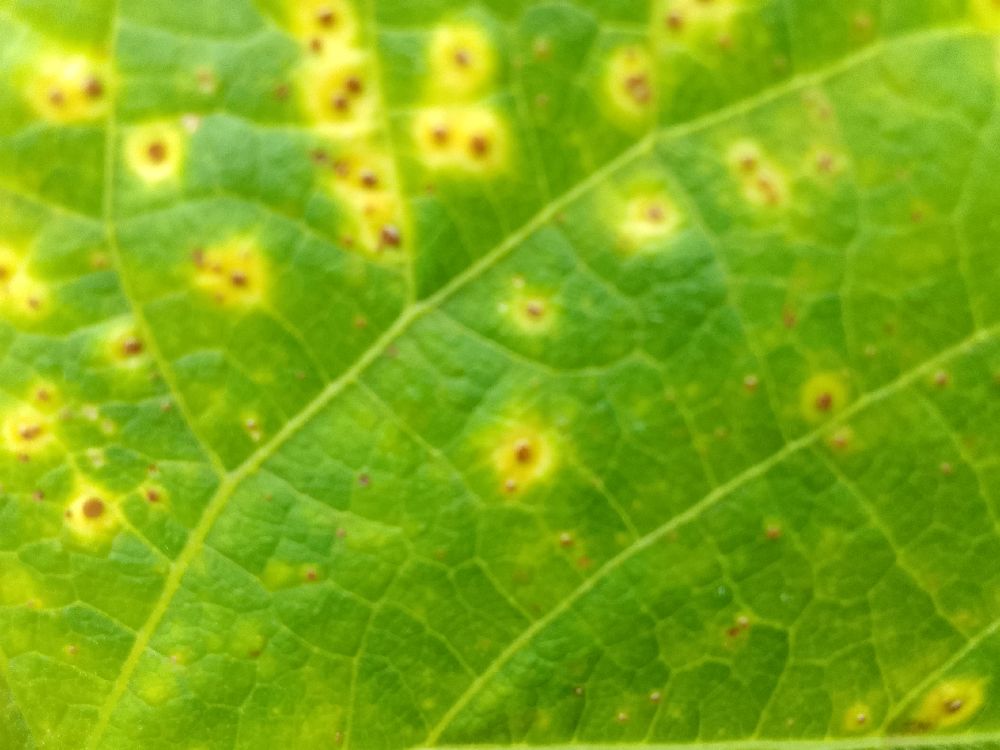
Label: rust